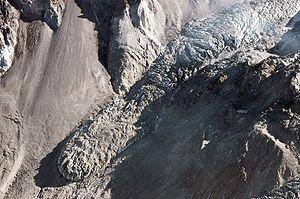
Le glacier Crater ou glacier Tulutson est un jeune glacier situé sur le mont Saint Helens, dans l’État américain de Washington.